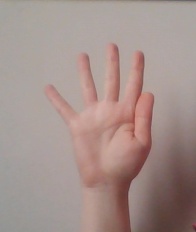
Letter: sheen